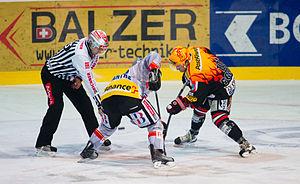
Engagement au hockey entre Fribourg-Gottéron (Bykov) et le HC Bienne. LNA.
Un engagement ou mise-en-jeu est la méthode utilisée au hockey sur glace pour démarrer le jeu. Les deux équipes se positionnent en face l'une de l'autre et les centres de chaque équipe essaient de prendre possession de la rondelle ou palet avec leur bâton ou crosse, après qu'il a été lâché par un arbitre ou juge de ligne.